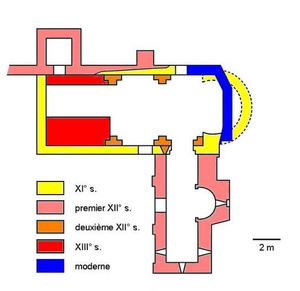
Schéma des différentes étapes de construction du prieuré de Saint Symphorien de Bonnieux
Le prieuré Saint-Symphorien de Bonnieux est un ancien prieuré remarquable par son clocher roman du XIIᵉ siècle. Il est située à Bonnieux au cœur du massif du Luberon, dans le département français de Vaucluse et la région Provence-Alpes-Côte d'Azur.